Julie Ertz

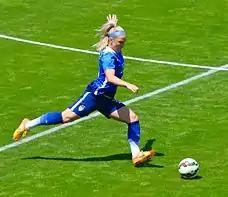
Playing in a friendly, May 2015

Ertz started off 2015 at a 21-day training camp from January 5 to 25 at the U.S. Soccer National Training Center in Carson, California. Following the training camp, she was named to the 24–player team that would travel on a 13-day trip to Europe for matches against France and England in mid-February. On February 21, Ertz was named to the 25-player roster for the 2015 Algarve Cup in Portugal. She started three matches of the tournament, including in the final against France on March 11. During the game, Ertz scored her first international goal in the 7th minute to help the United States defeat France 2–0 to win the tournament.